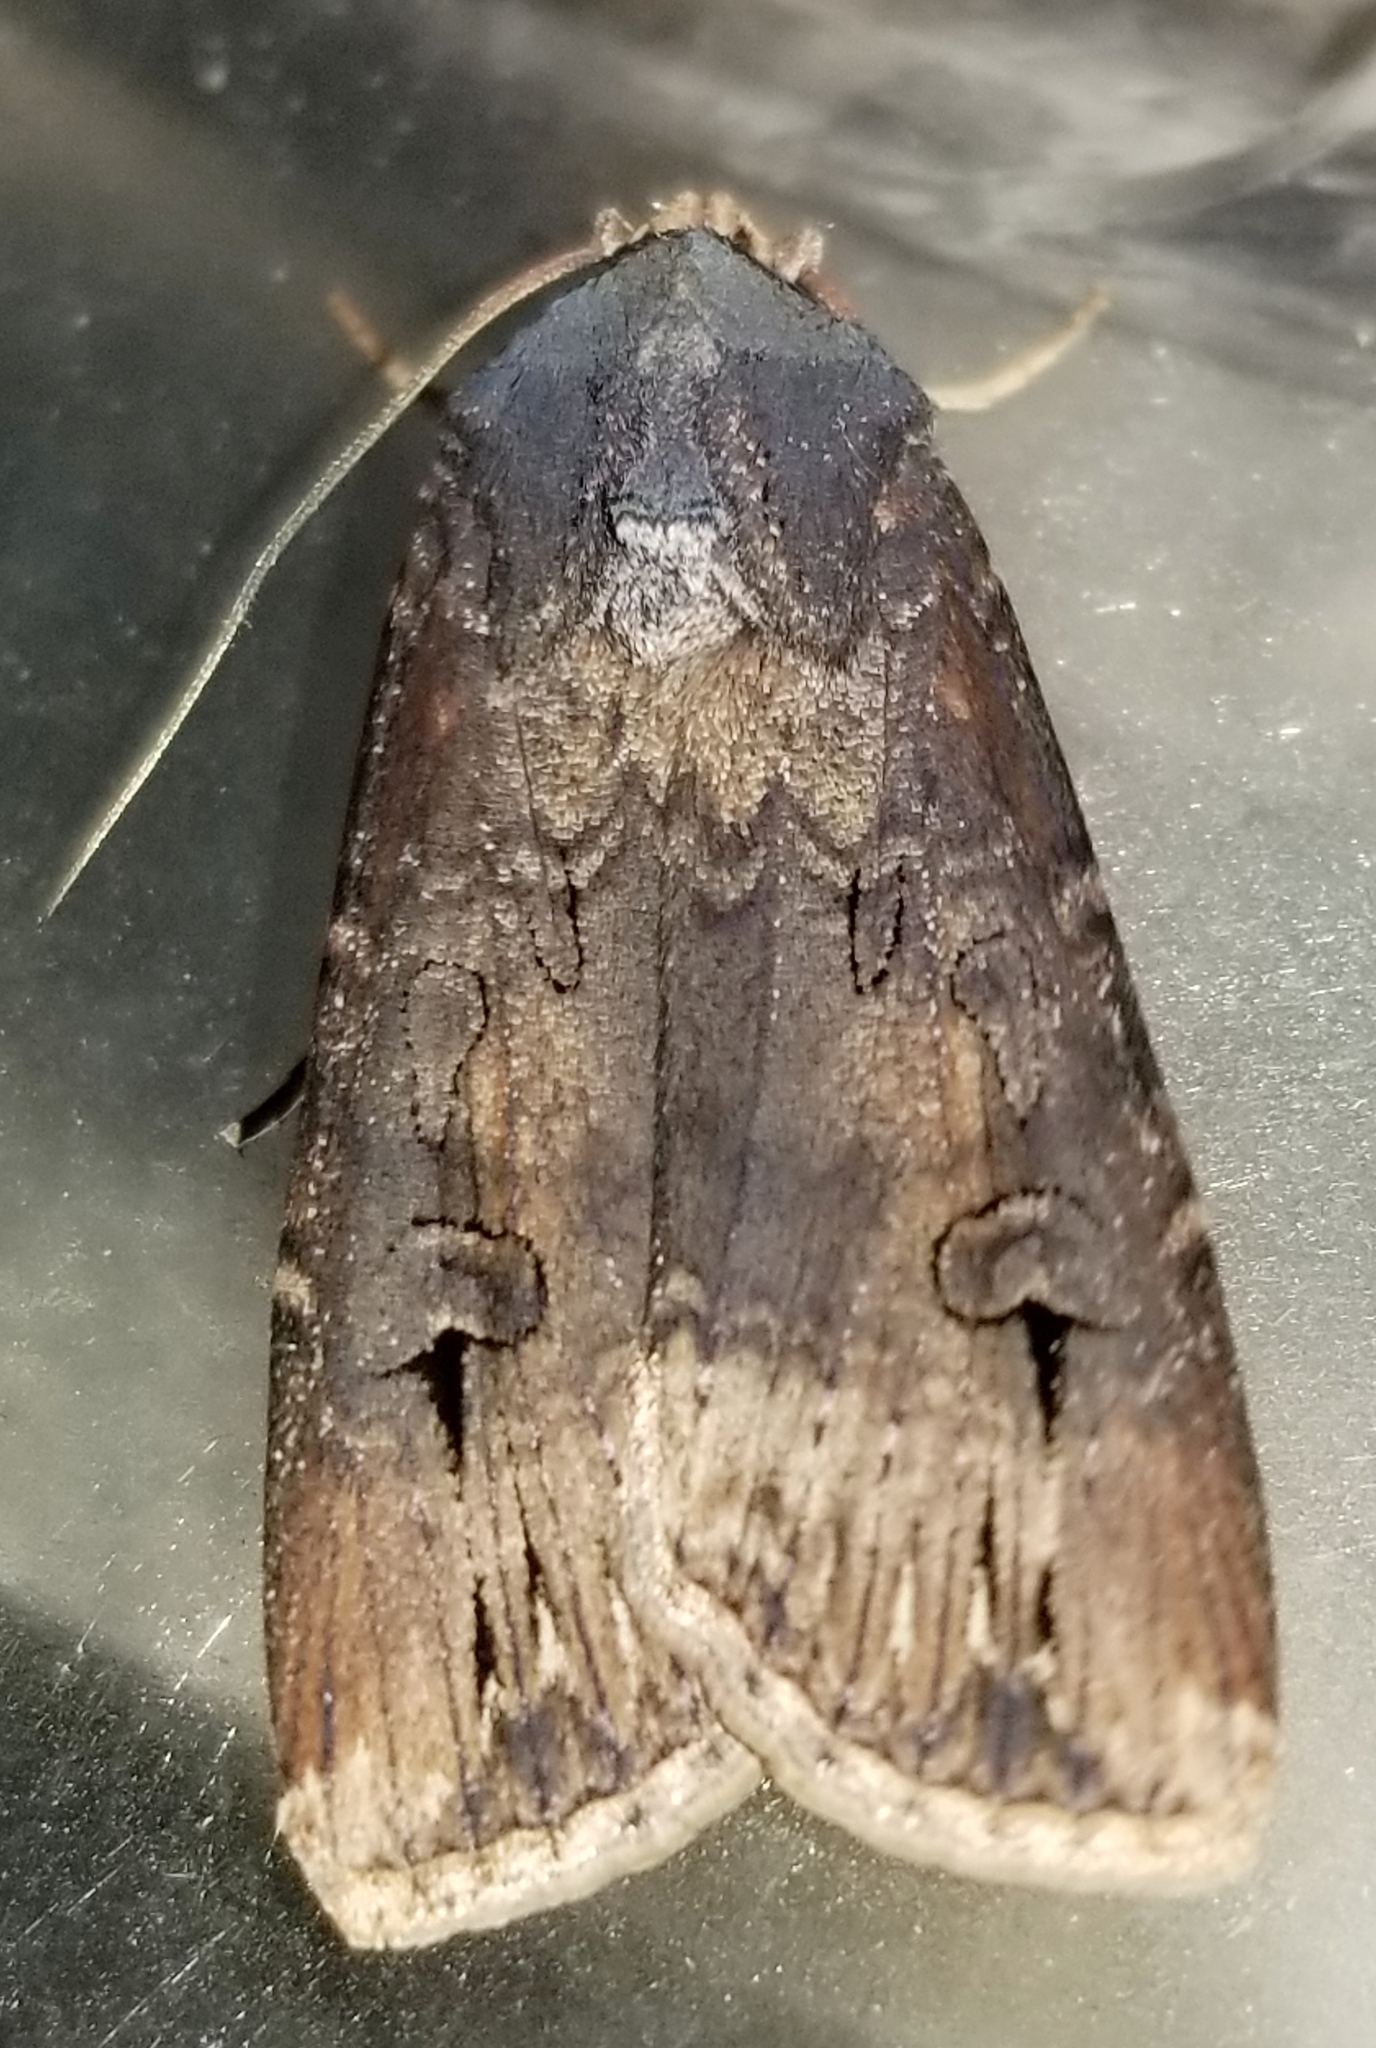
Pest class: cutworms